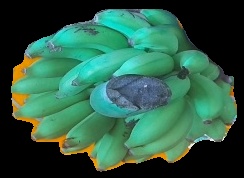
Variety: elakki-bale
Grade: grade2